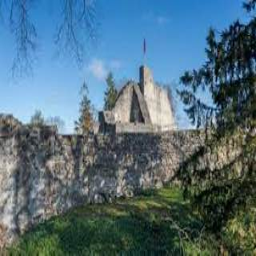
Schellenberg Castle